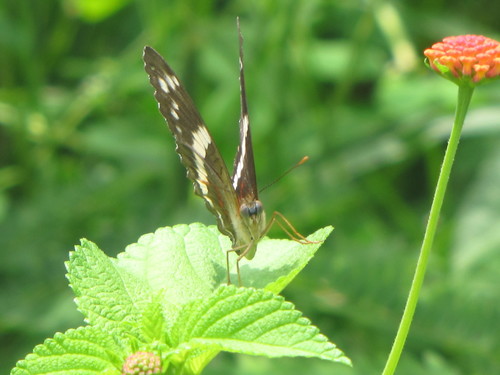
Scientific name: Anartia fatima
Common name: Banded peacock
Family: Nymphalidae
Order: Lepidoptera
Pollinator type: Primary pollinator
Habitat: Open areas and gardens
Geographic range: South America
Conservation status: Least Concern